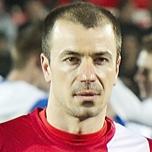
Age: 30